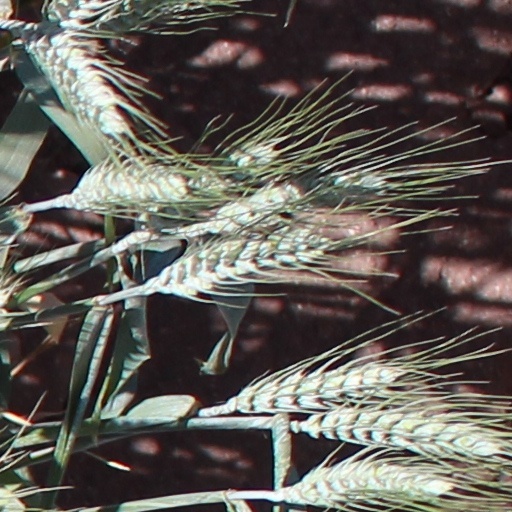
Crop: wheat